Dmitry Popko

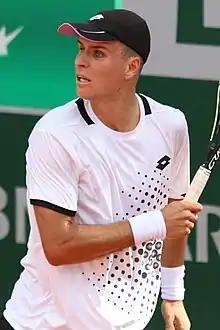
Popko at the 2022 French Open

Dmitry Yevgenyevich Popko (born 24 October 1996) is a Russian-born Kazakhstani tennis player who competes on the ATP Challenger tour.